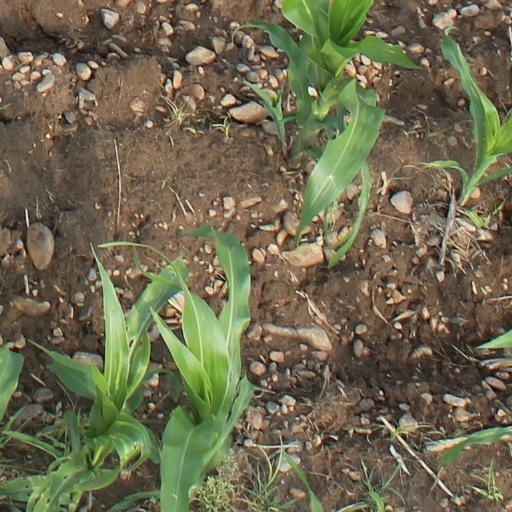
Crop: maize; corn